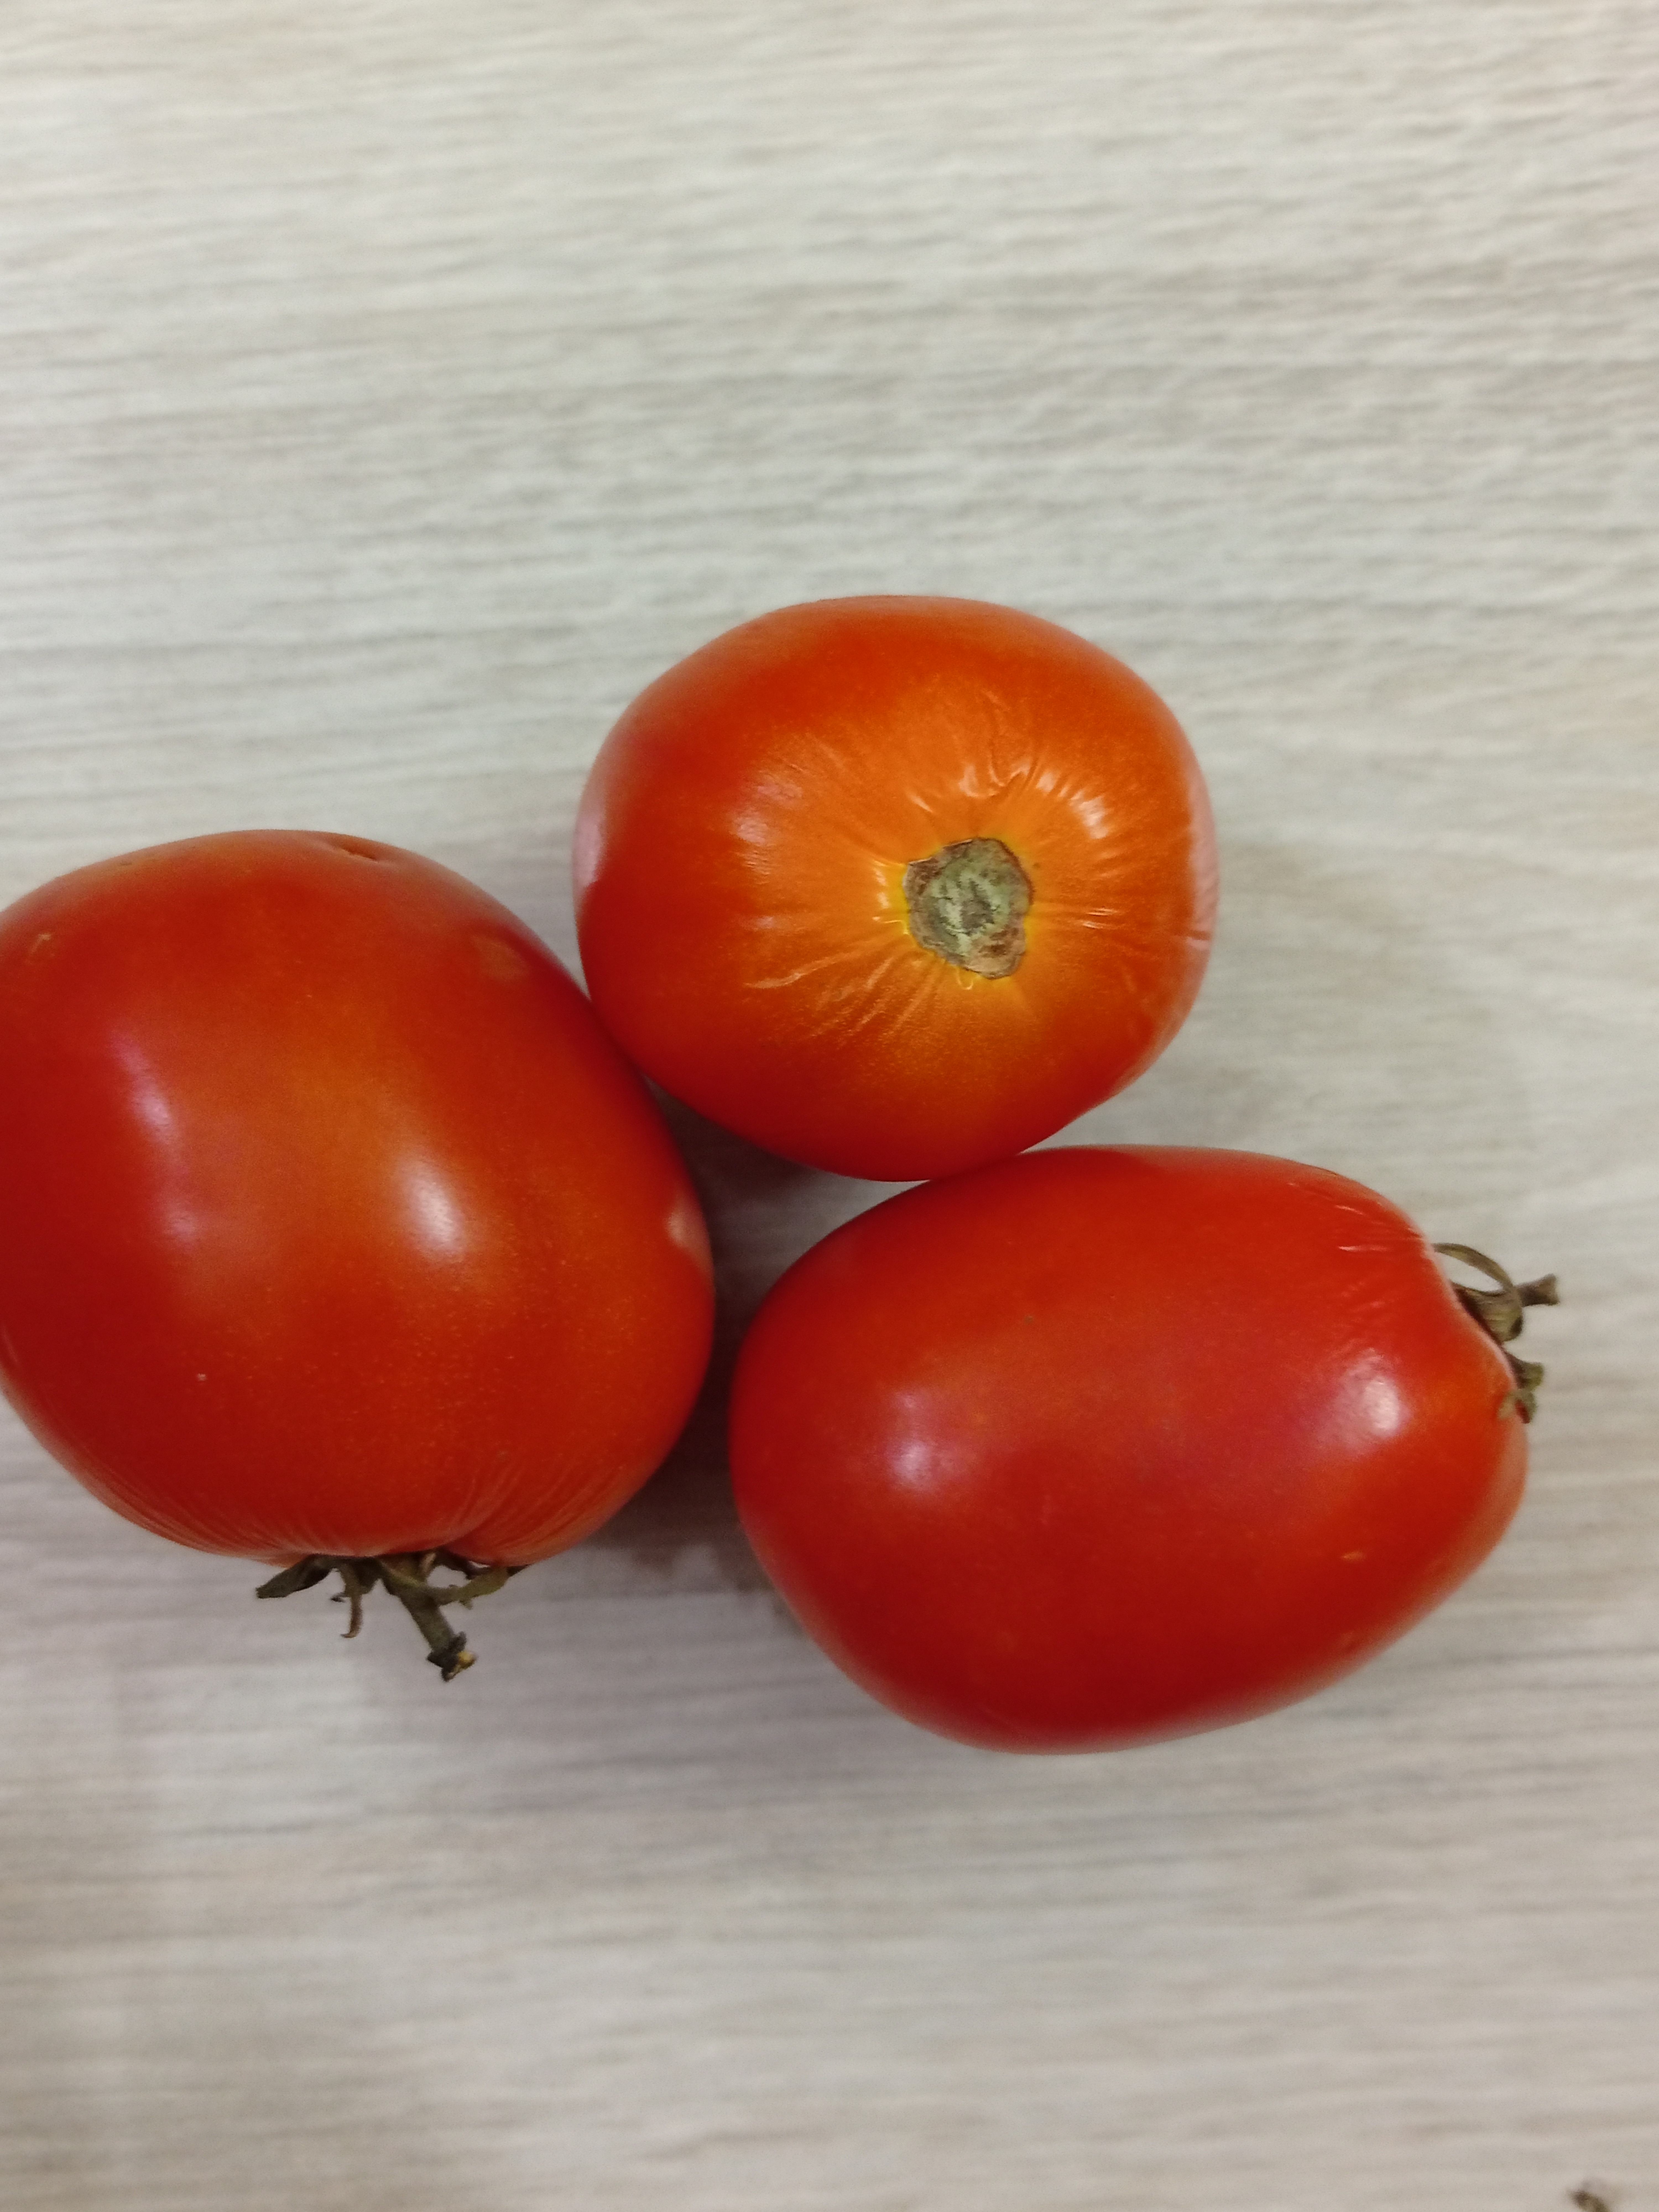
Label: Fresh